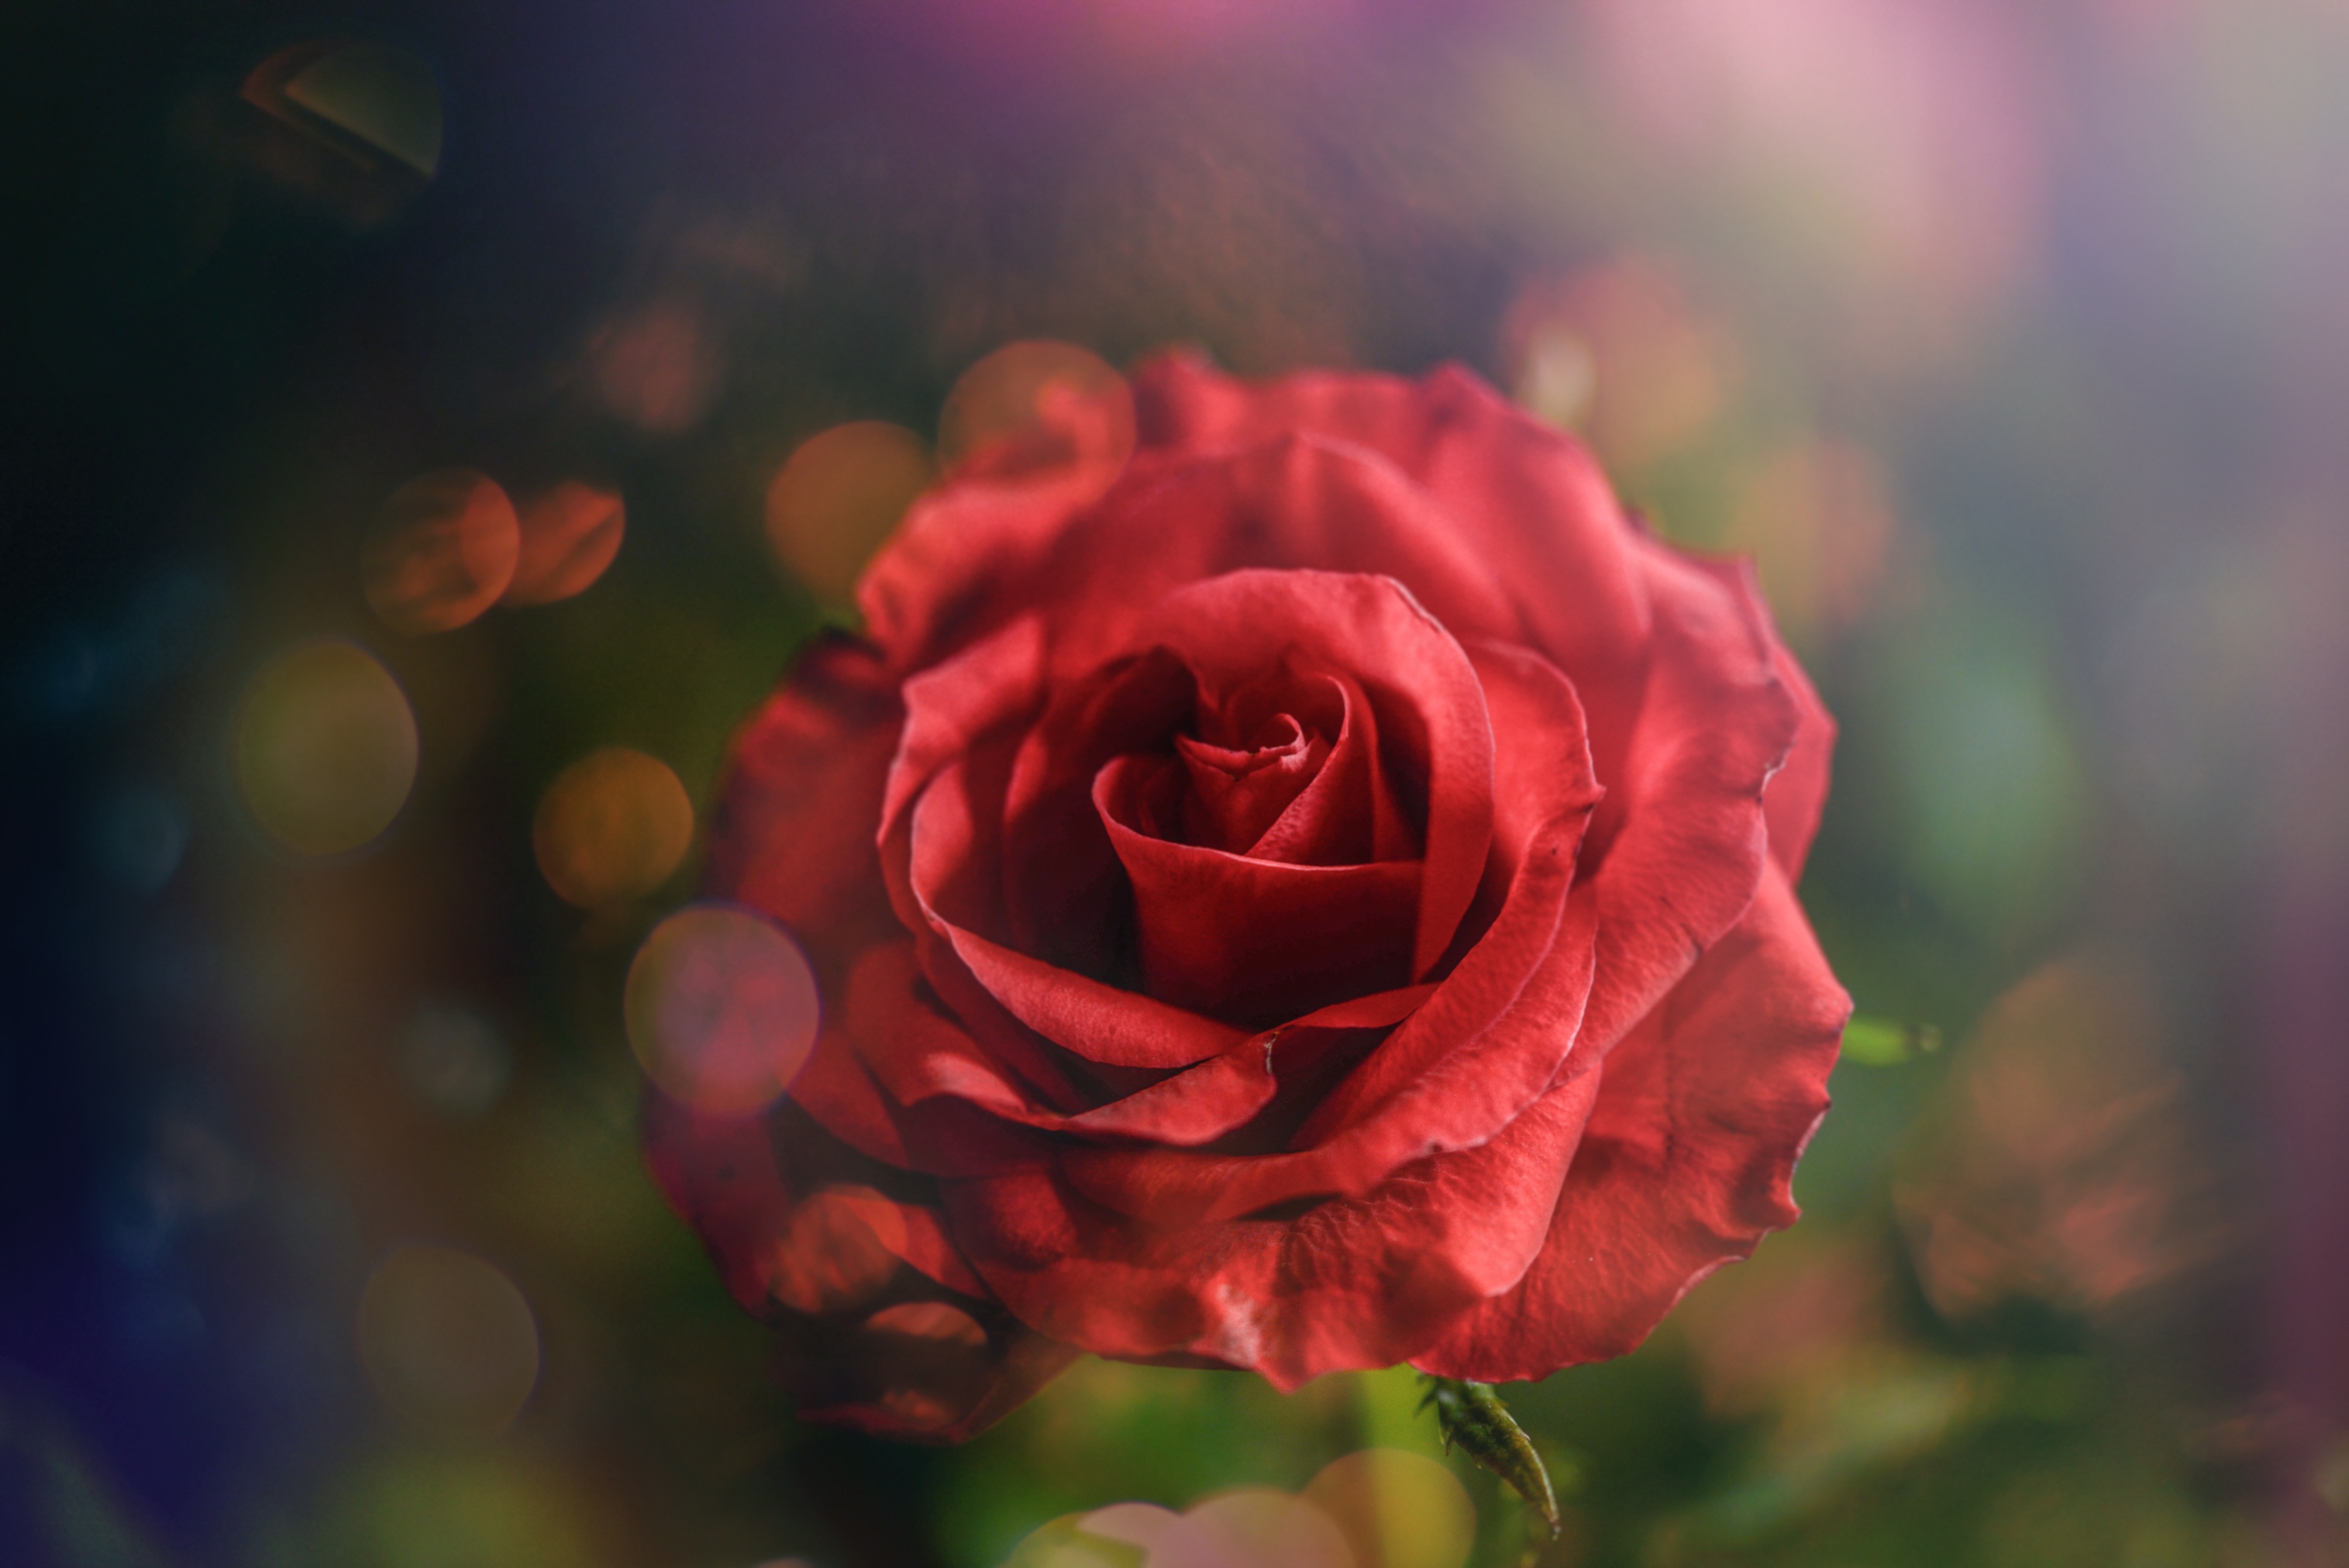
rose, red, flower, petal, love, romance, anniversary, gift, romantic, blooming, floral, pastel, bloom, blossom, nature, decoration, plant, background, gardening, pink, rose family, garden roses, flora, close up, flowering plant, macro photography, light, rose order, computer wallpaper, morning, sunlight, floribunda, rosa centifolia, plant stem, china rose, spring, sky, still life photography